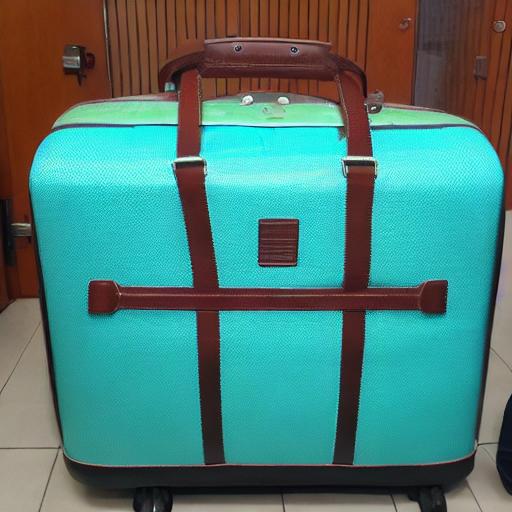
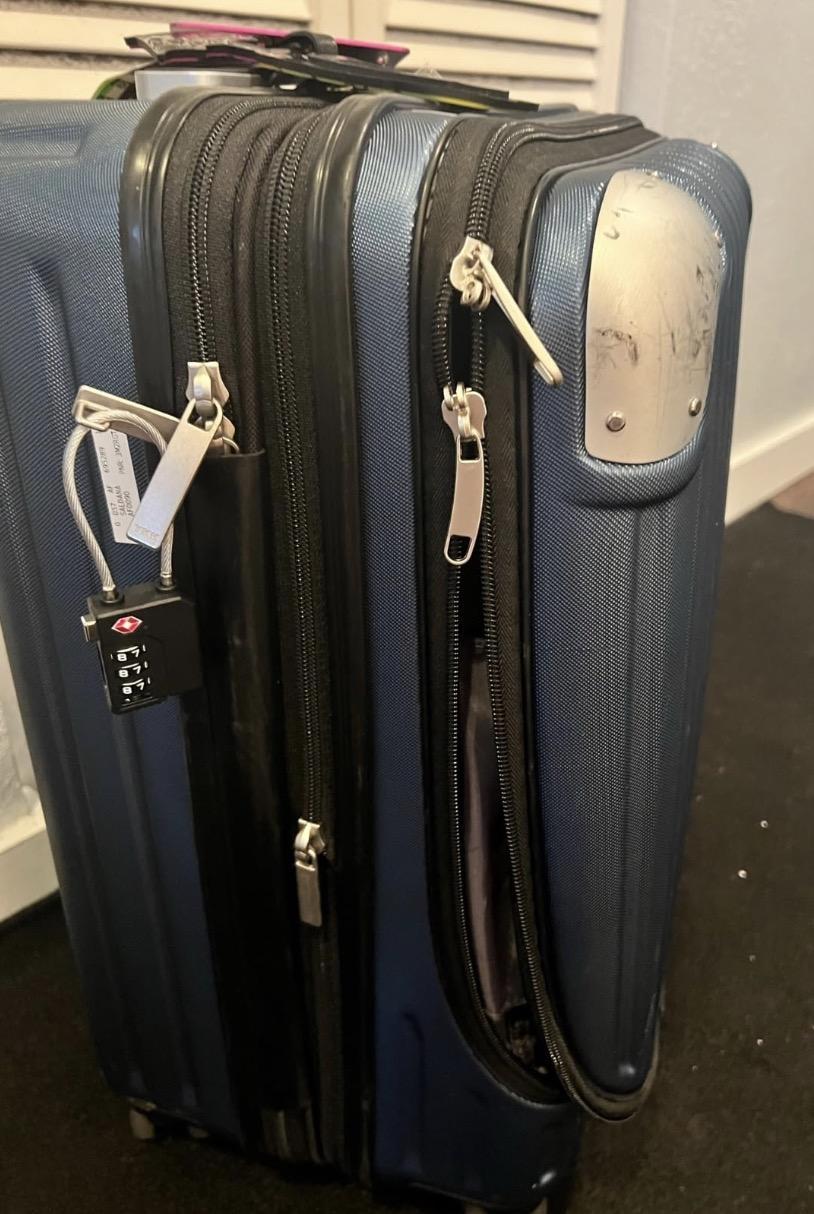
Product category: items_tea
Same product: no